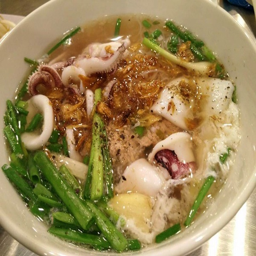
a bowl of this dish